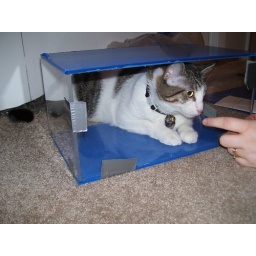
Wait, this is not a cat box... The lid is not glued down and the back is not in place.